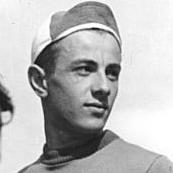
Age: 20